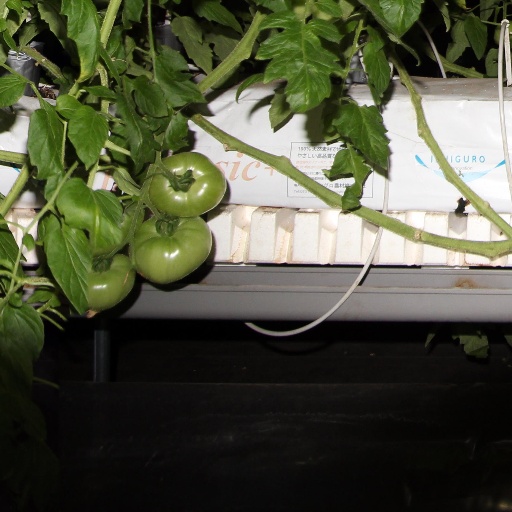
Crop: tomato